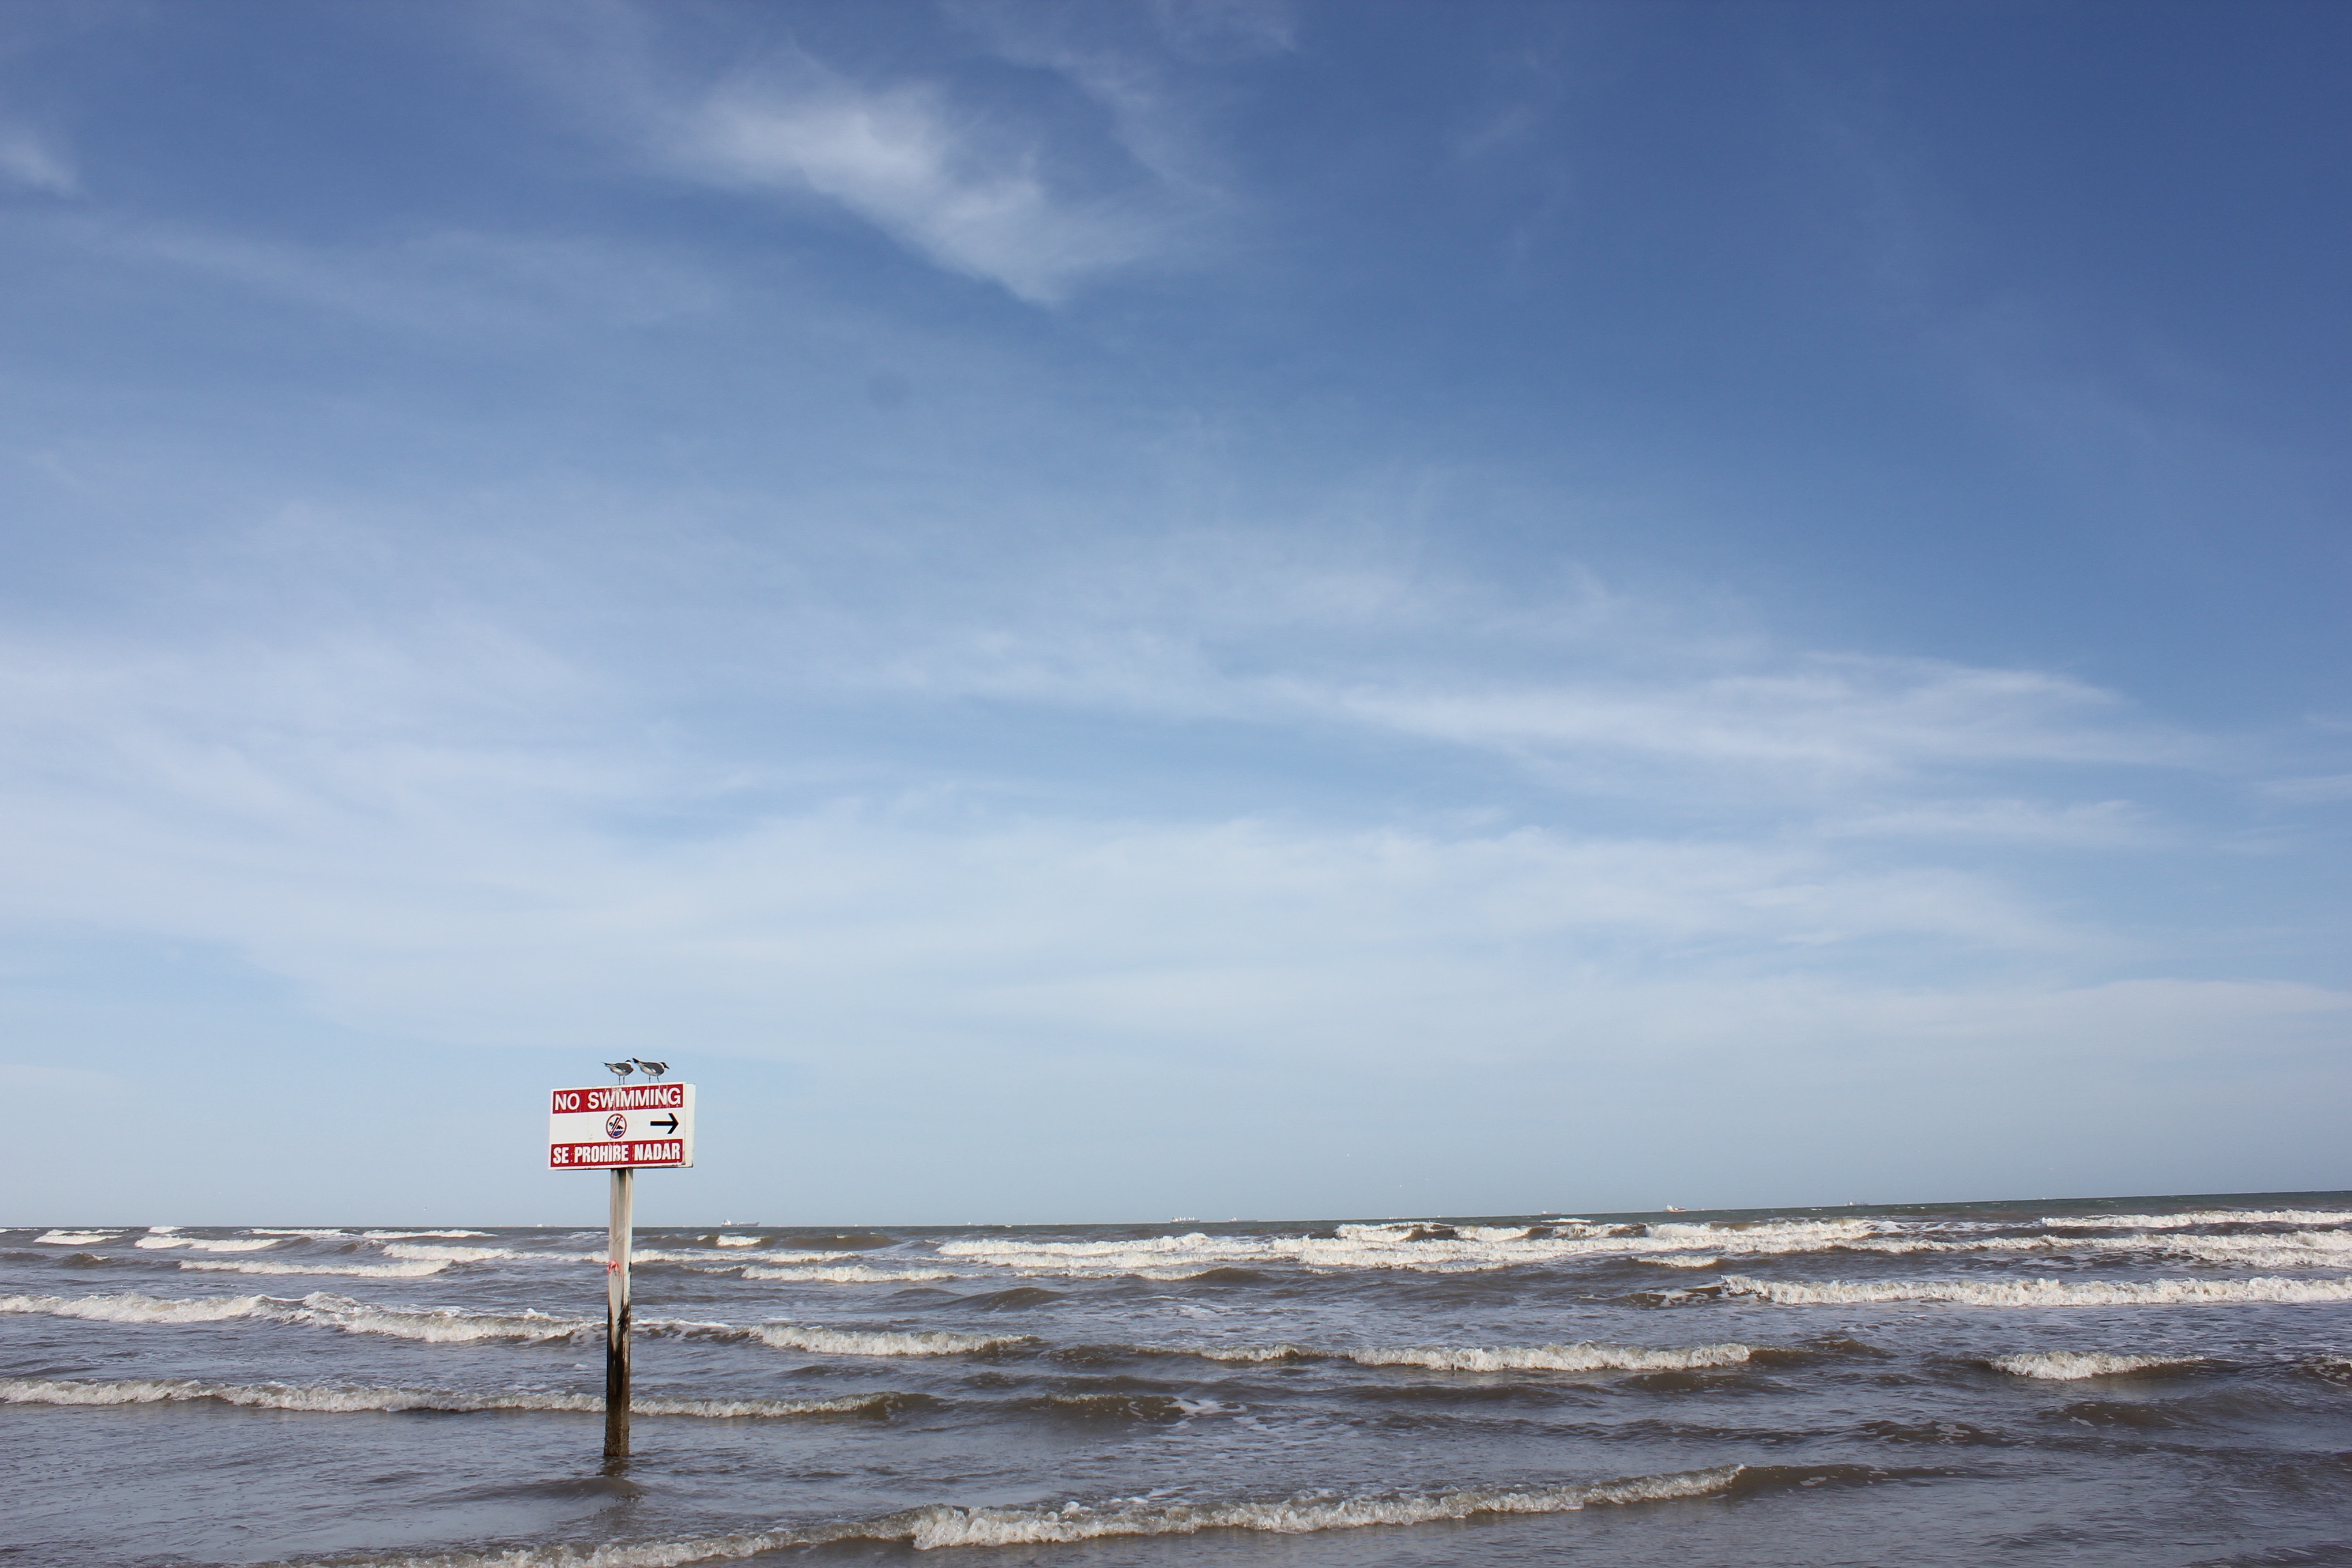
beach, sea, coast, sand, ocean, horizon, cloud, sky, shore, wave, wind, body of water, wind wave